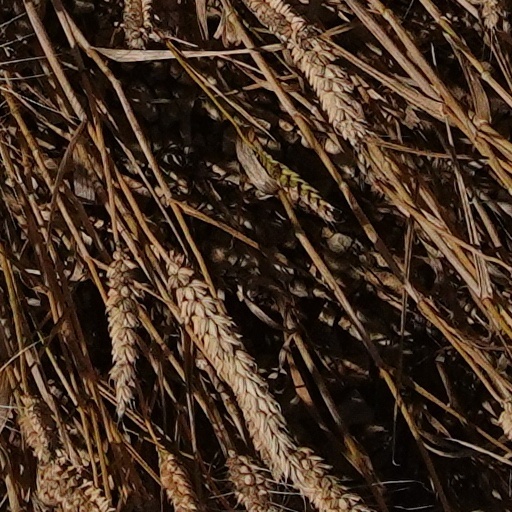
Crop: wheat